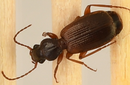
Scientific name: Cymindis neglecta
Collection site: Bartlett Experimental Forest NEON (BART), plot BART_068